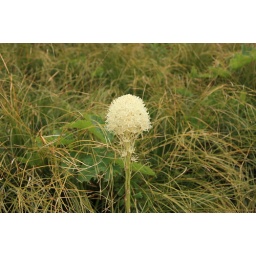
bear grass specially grown in Glacier